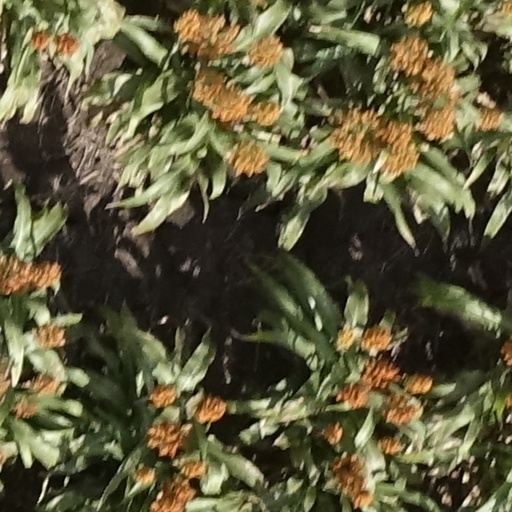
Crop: sorghum